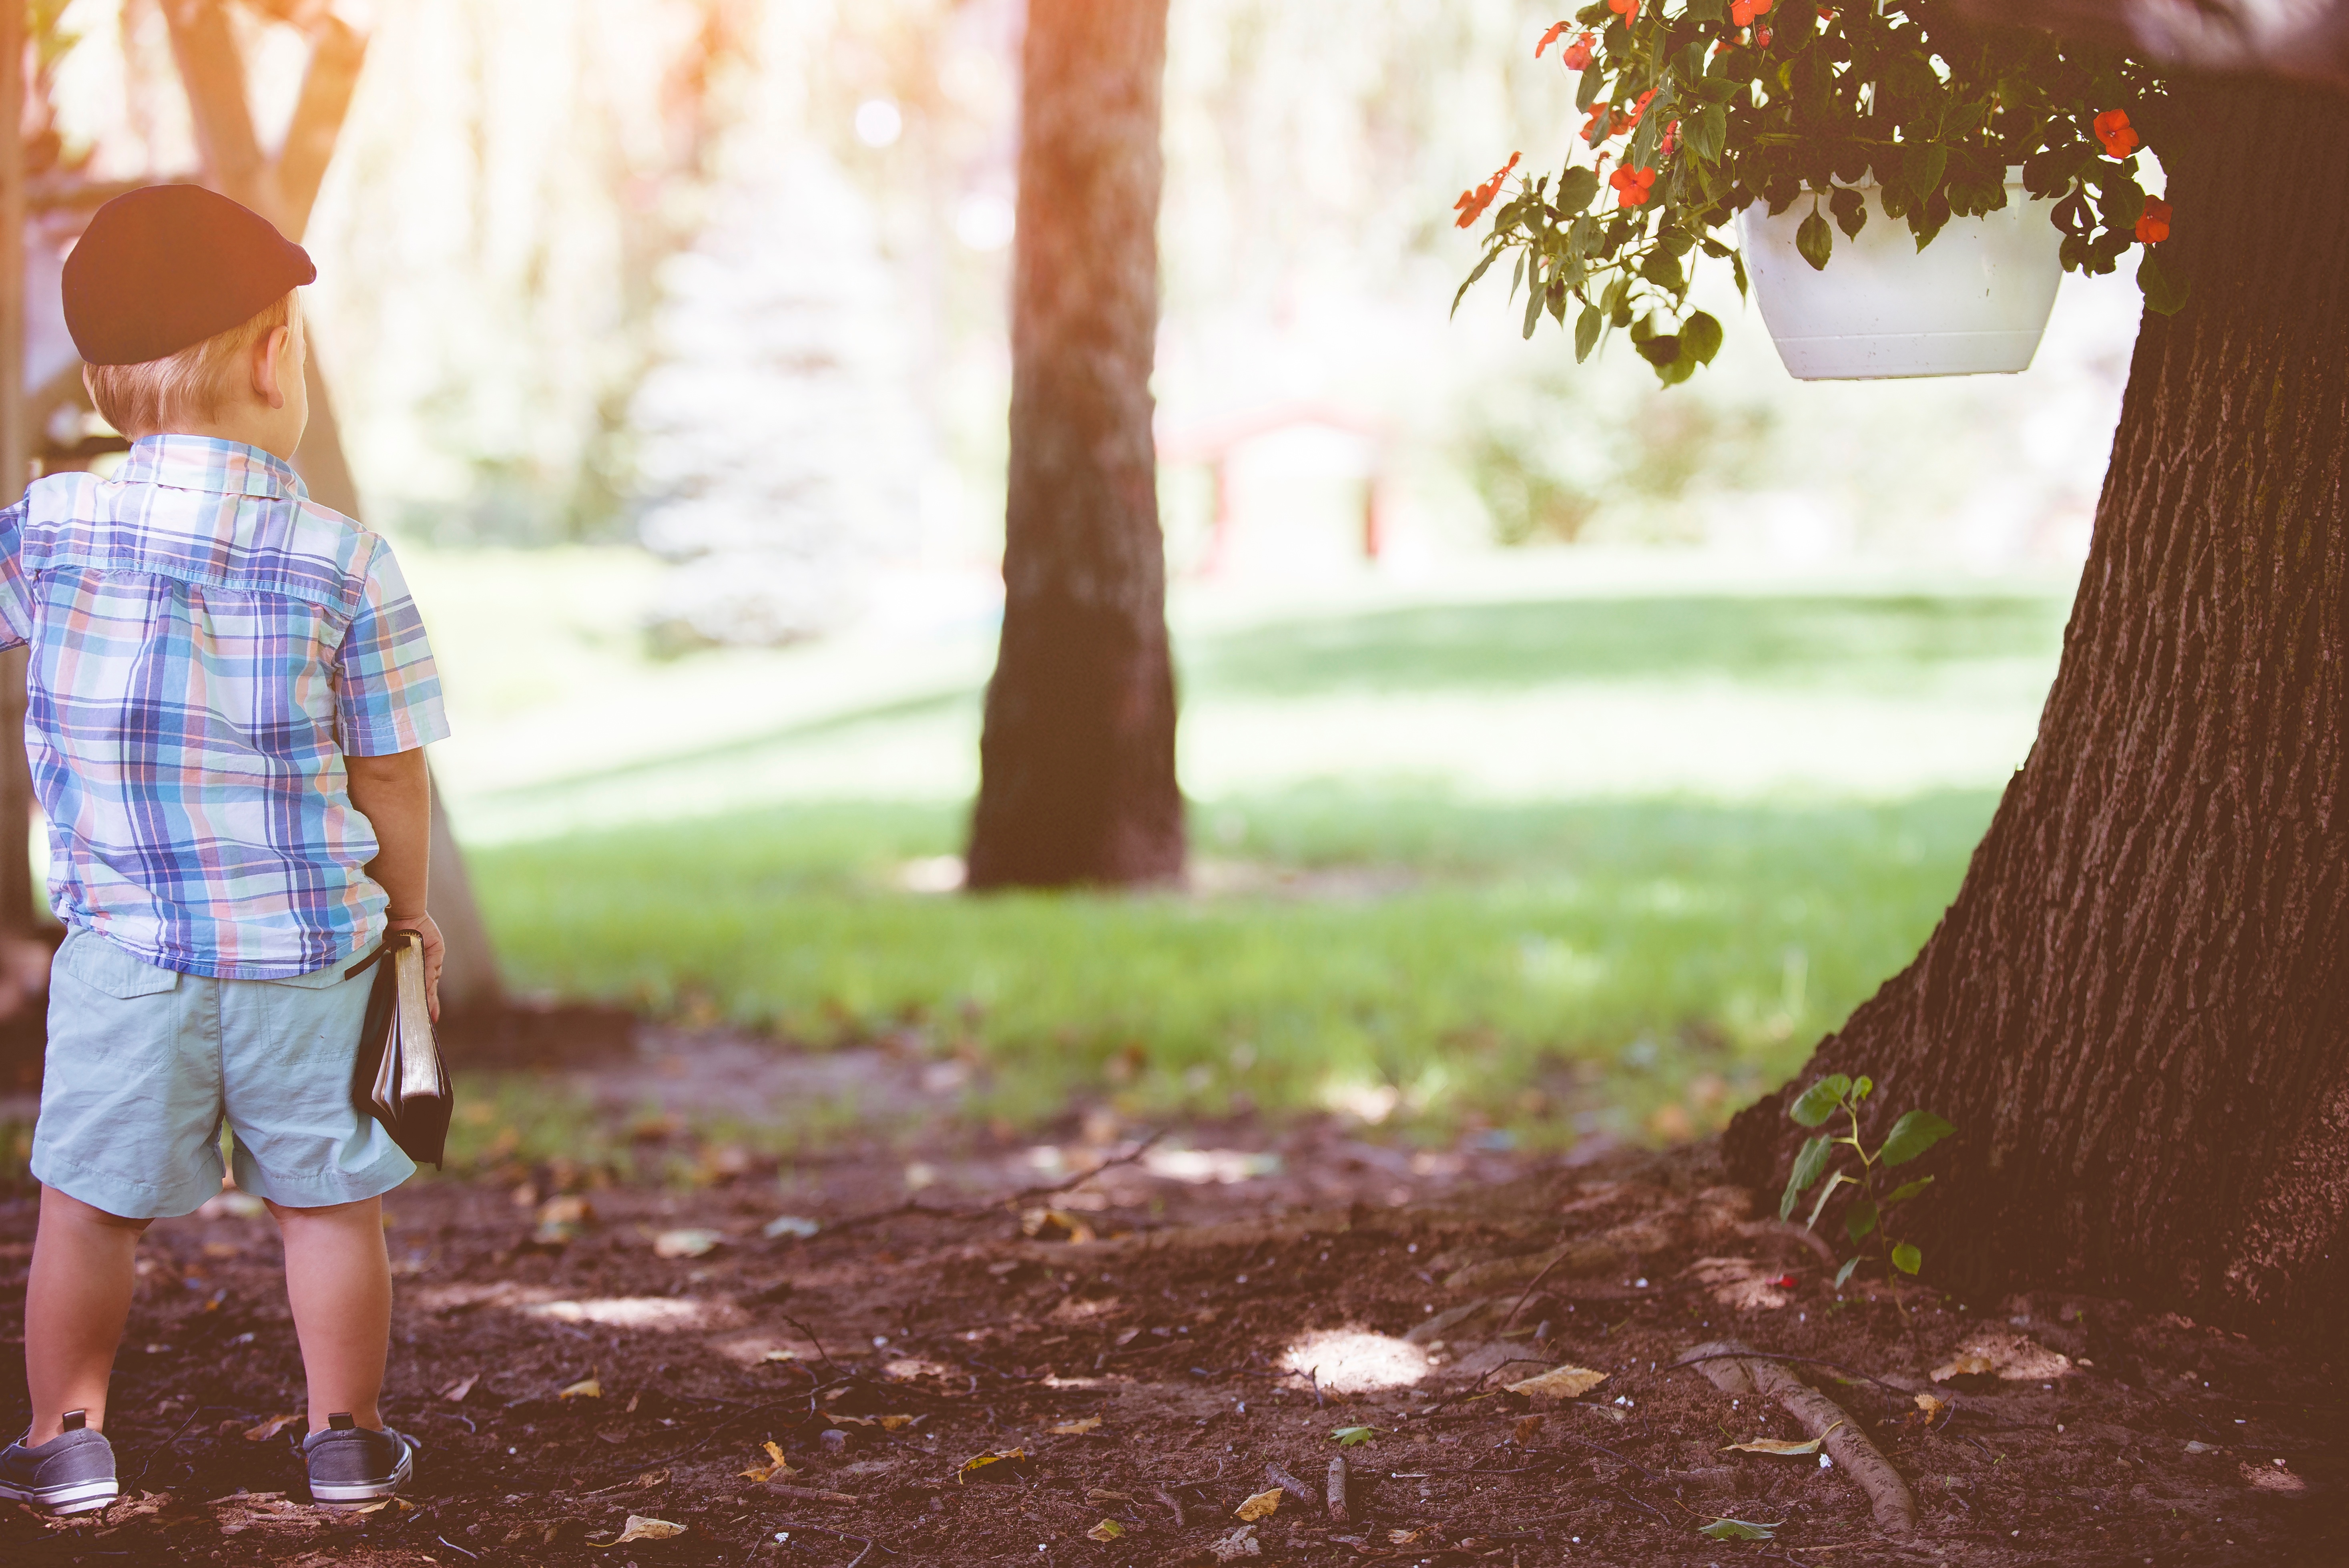
tree, photography, sunlight, flower, spring, color, autumn, season, ceremony, dress, photograph